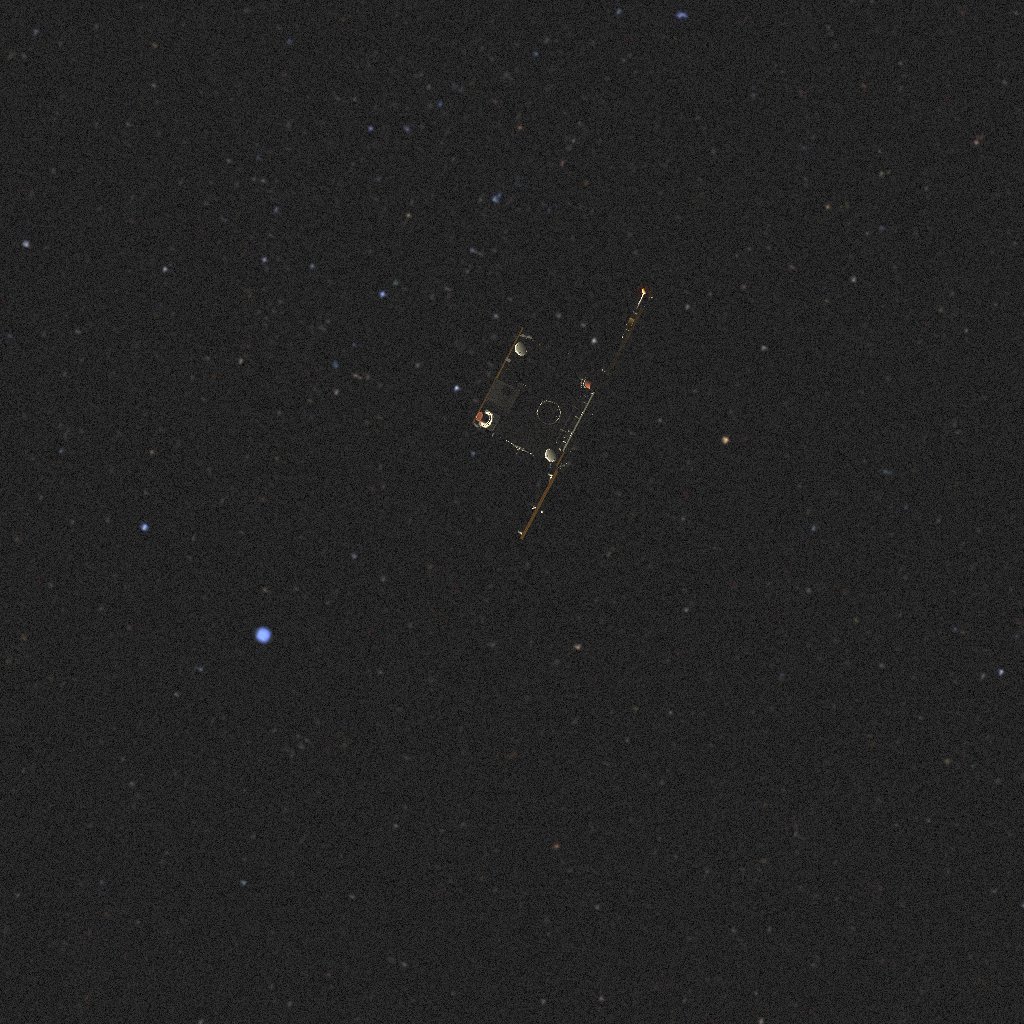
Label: proba_2